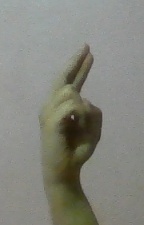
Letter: zay